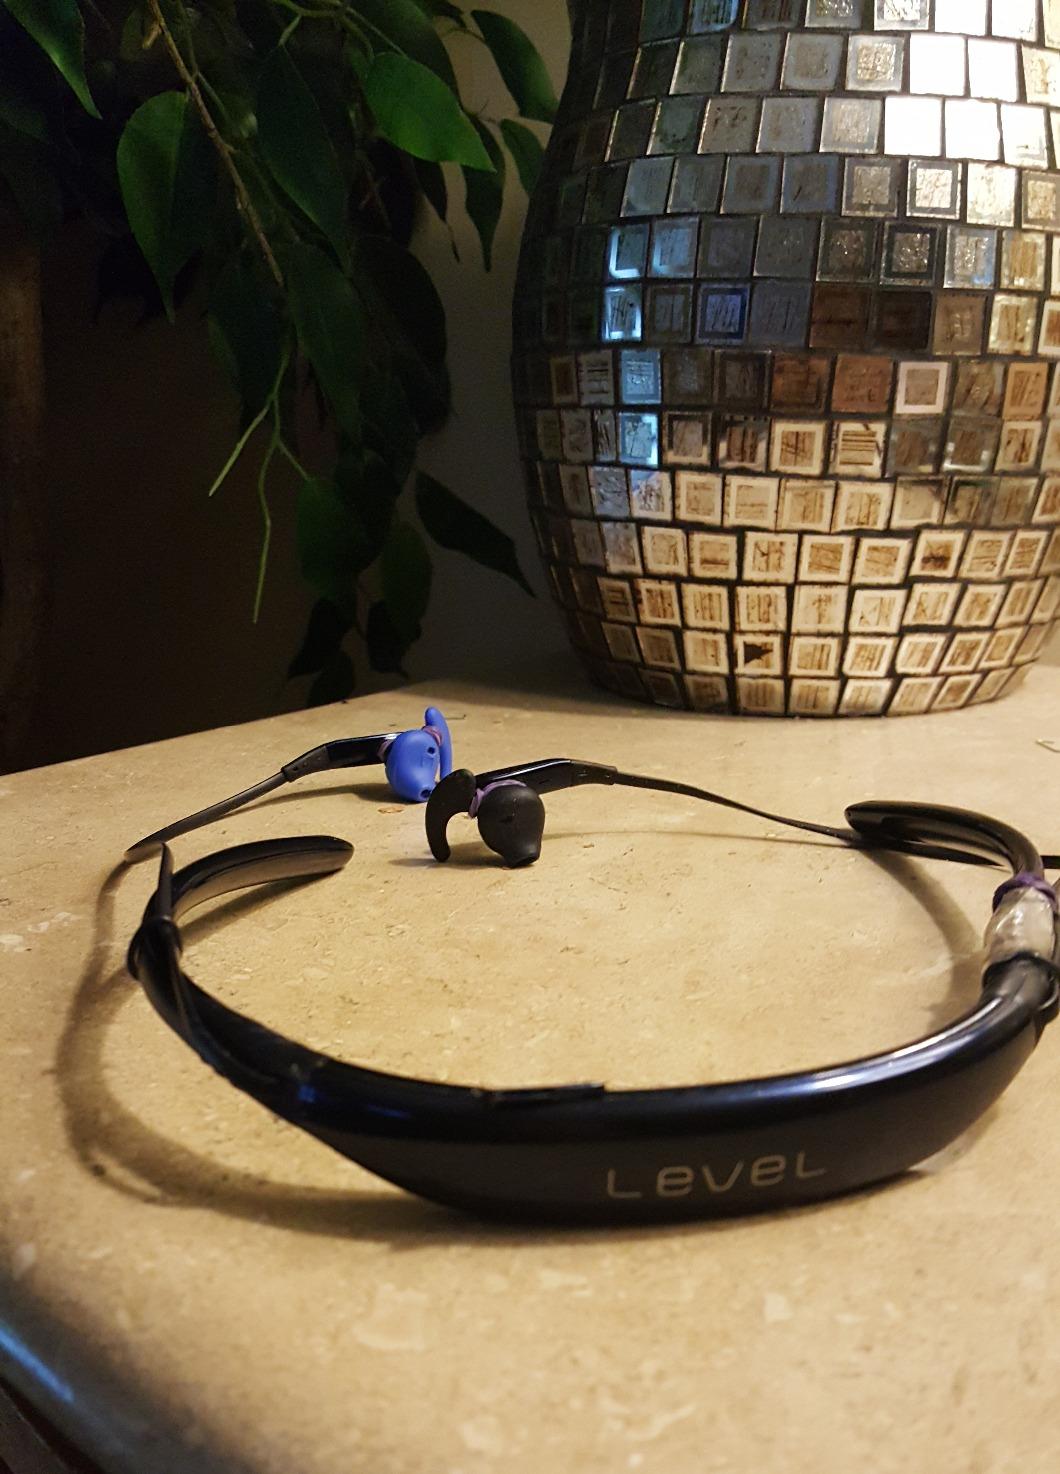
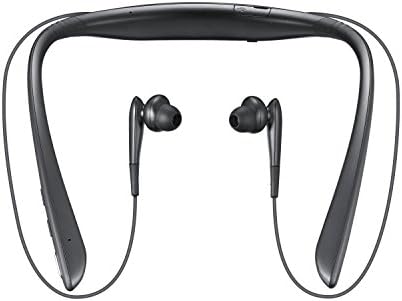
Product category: headphones
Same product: yes